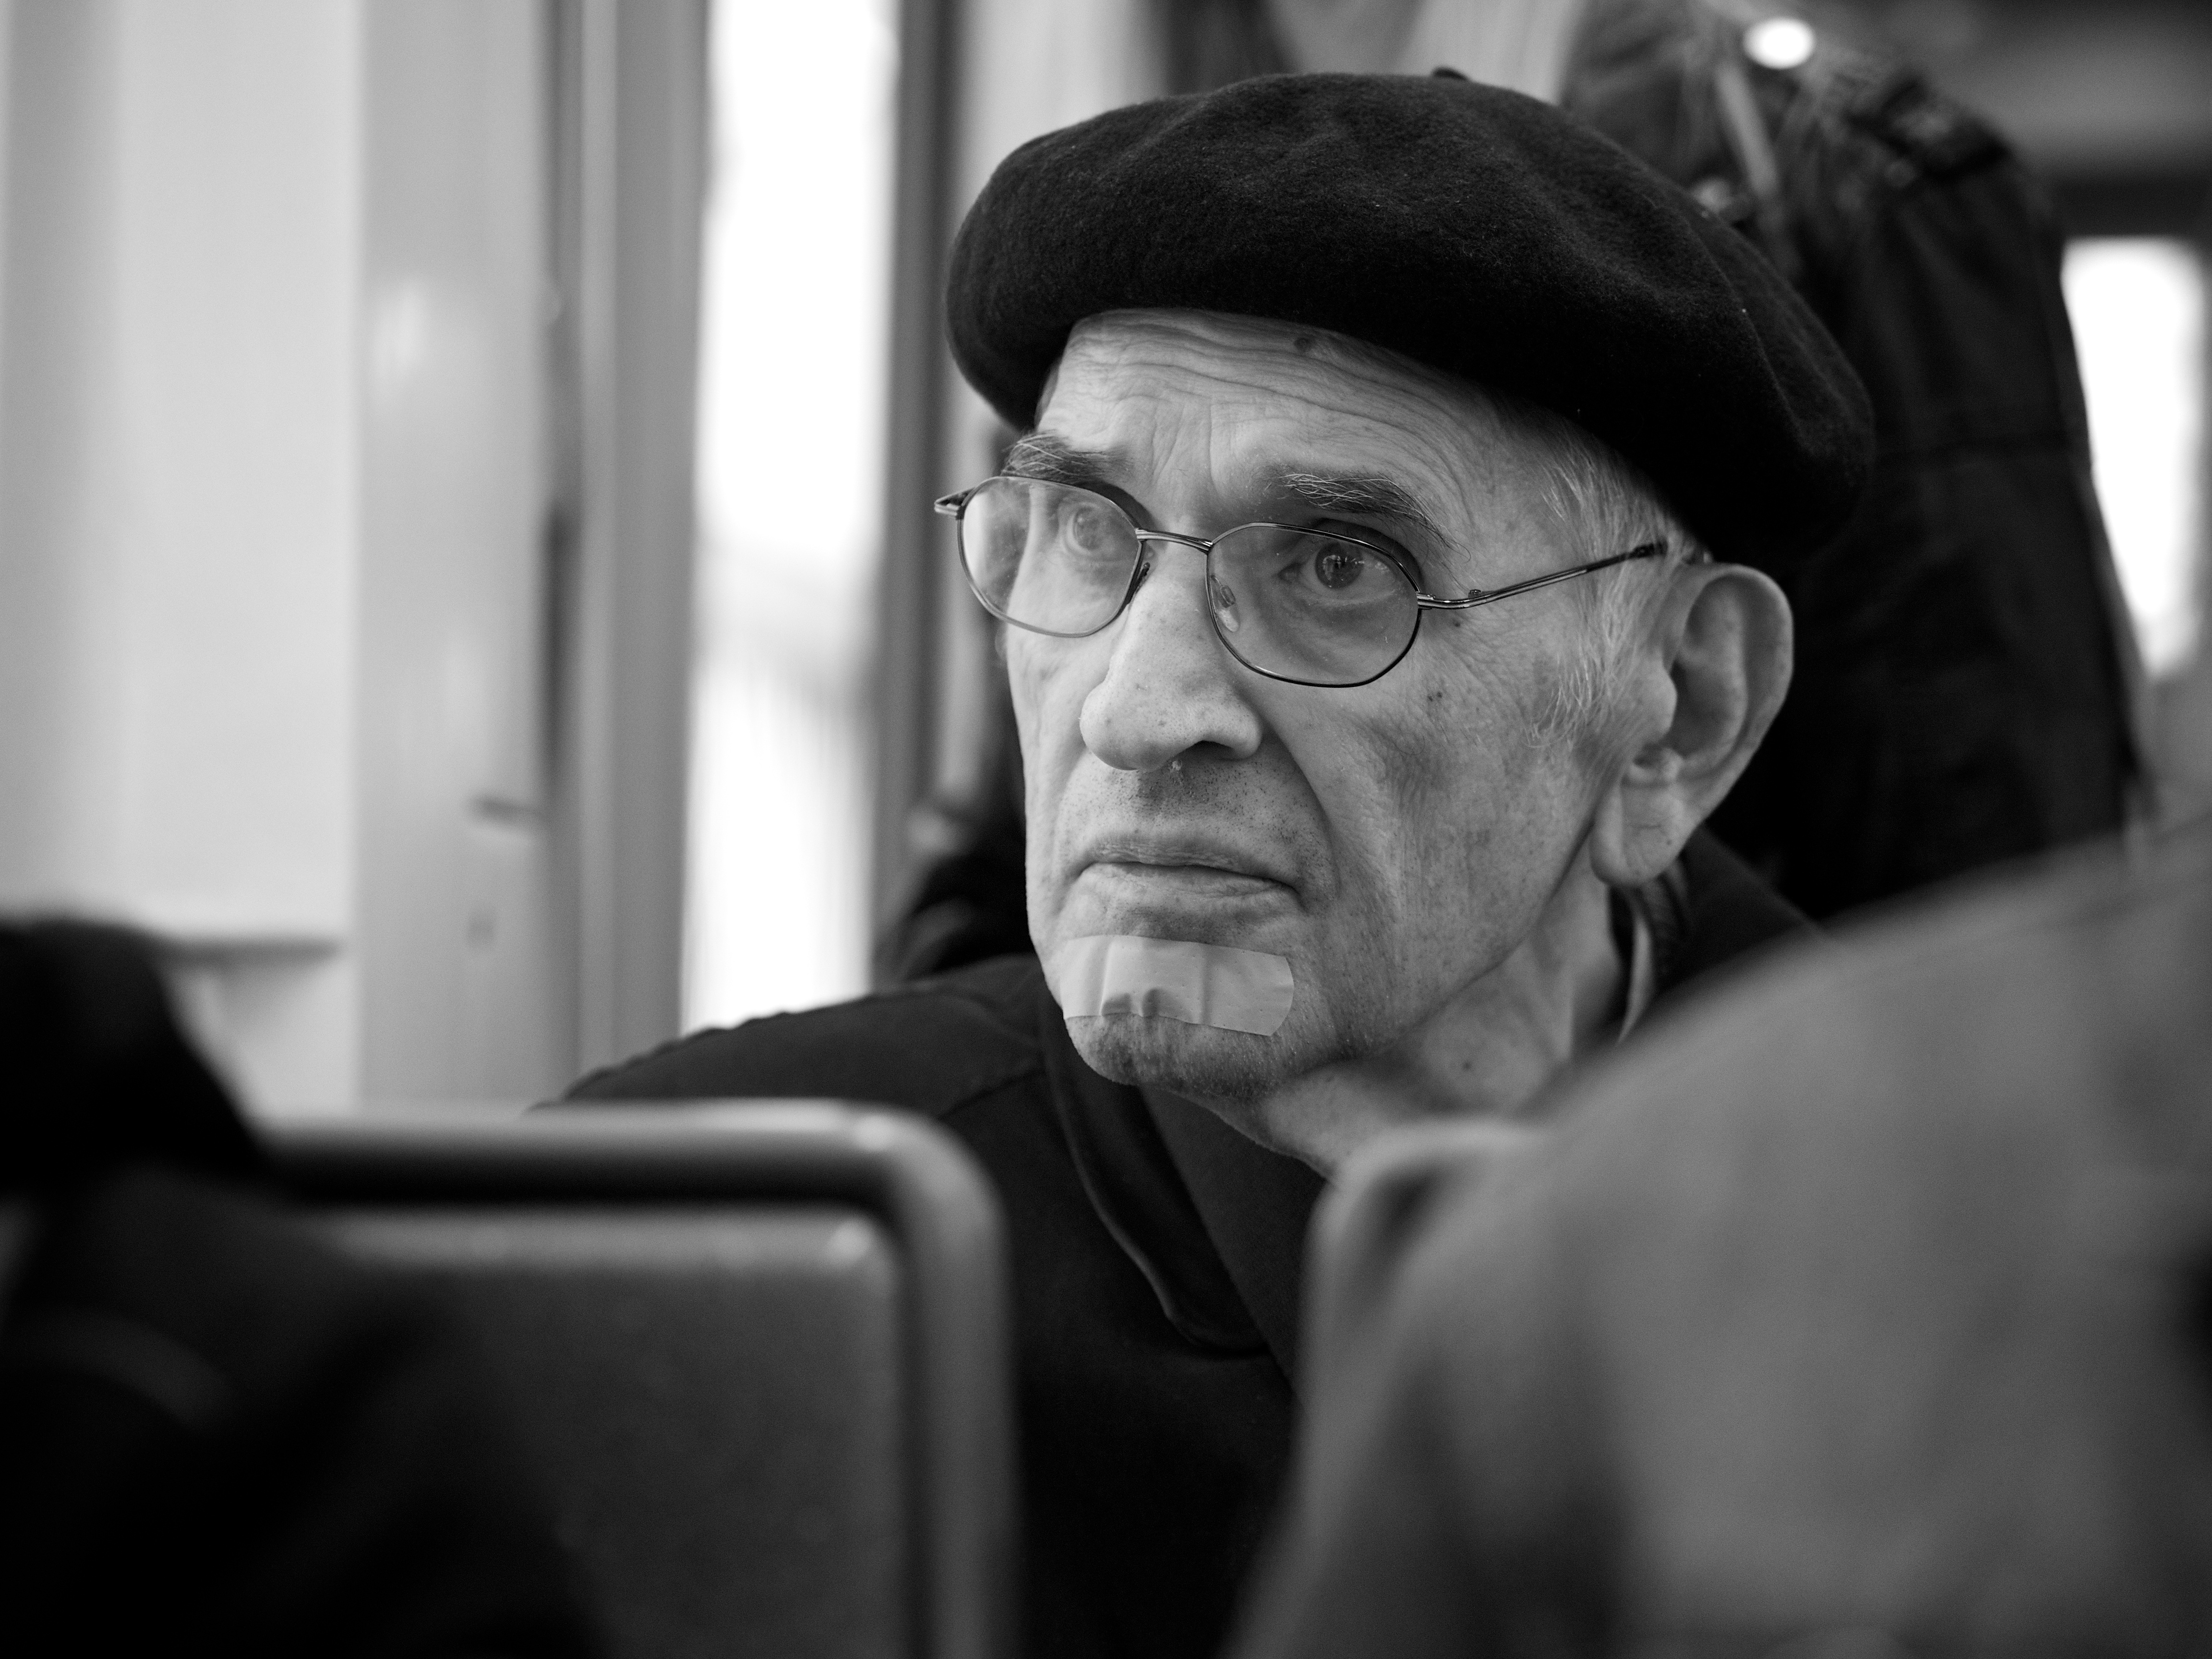
man, person, black and white, white, street, photography, ebook, portrait, training, black, monochrome, conversation, streetphotography, flickr, thomas, video, glasses, olympus, photograph, omd, fuji, leica, monochrom, leuthard, hcb, thomasleuthard, monochrome photography, film noir